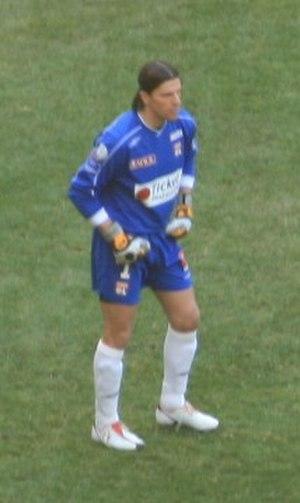
La saison 2007-2008 de l'Olympique lyonnais est la cinquante-huitième de l'histoire du club. L'Olympique lyonnais, tenant du titre en Ligue 1, redémarre une nouvelle saison sur quatre tableaux, le championnat de France, la coupe de France, la coupe de la Ligue mais également la Ligue de Champions.